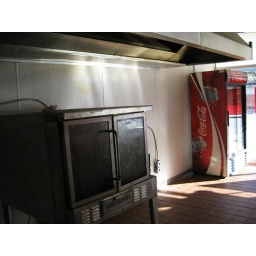
front ventahood w/ convection oven - southeast view - Coca-Cola two door reach in